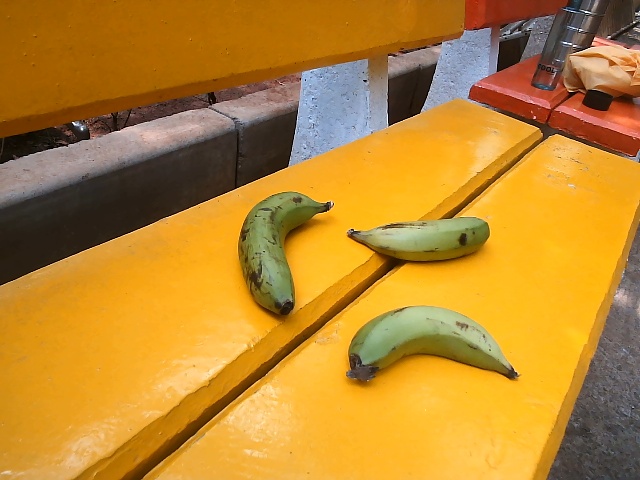
Label: Raw_Banana